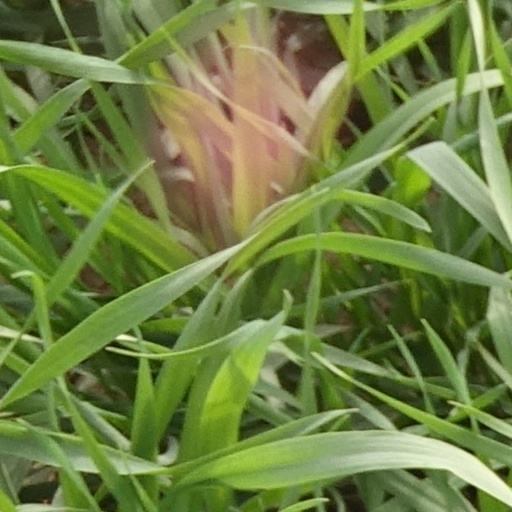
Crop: wheat